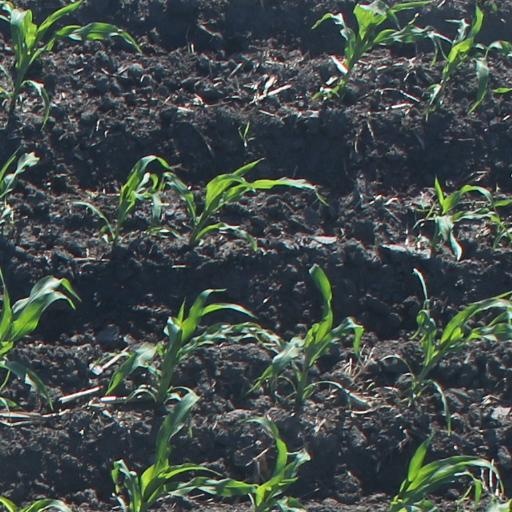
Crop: maize; corn